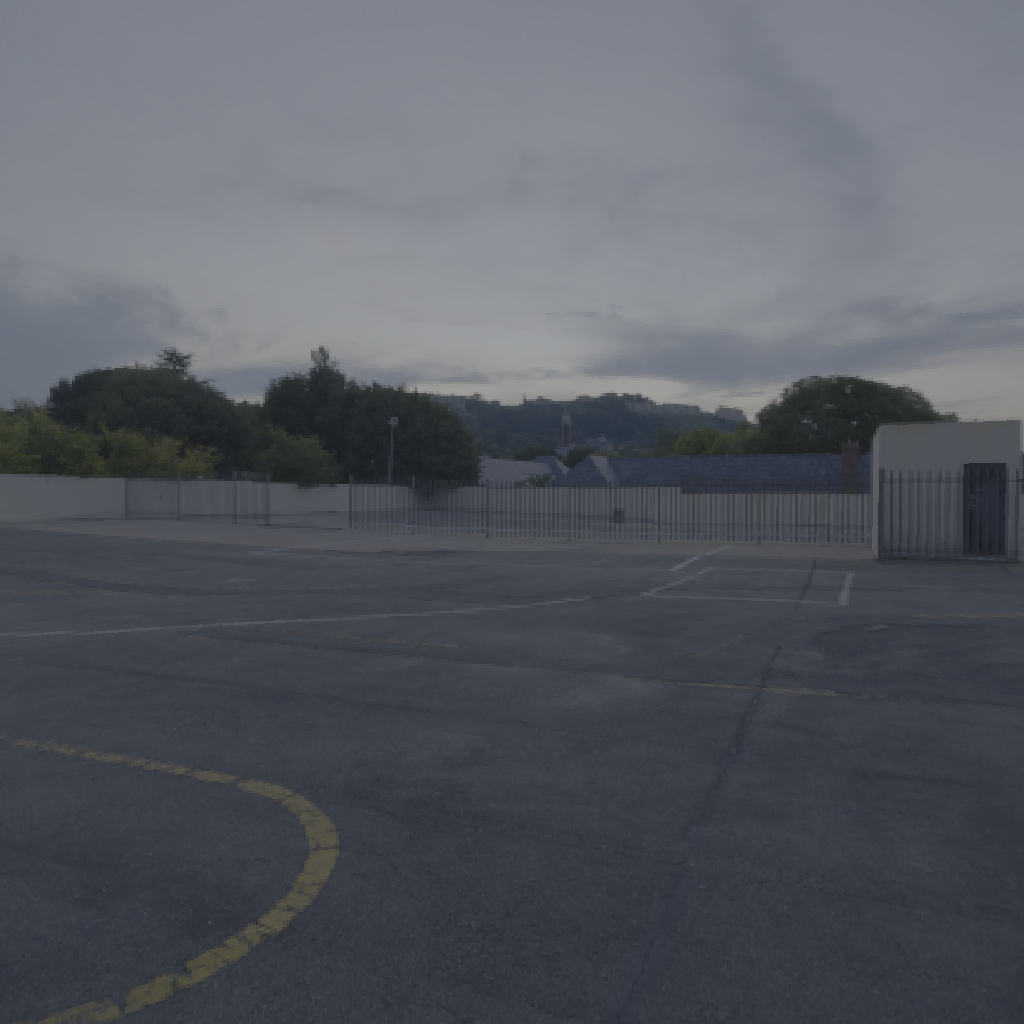
scene-linear HDR photo, Learner Park, outdoor, parking, road, roof, skies, urban, sunrise-sunset, partly cloudy, low contrast, natural light, high dynamic range, physically based lighting